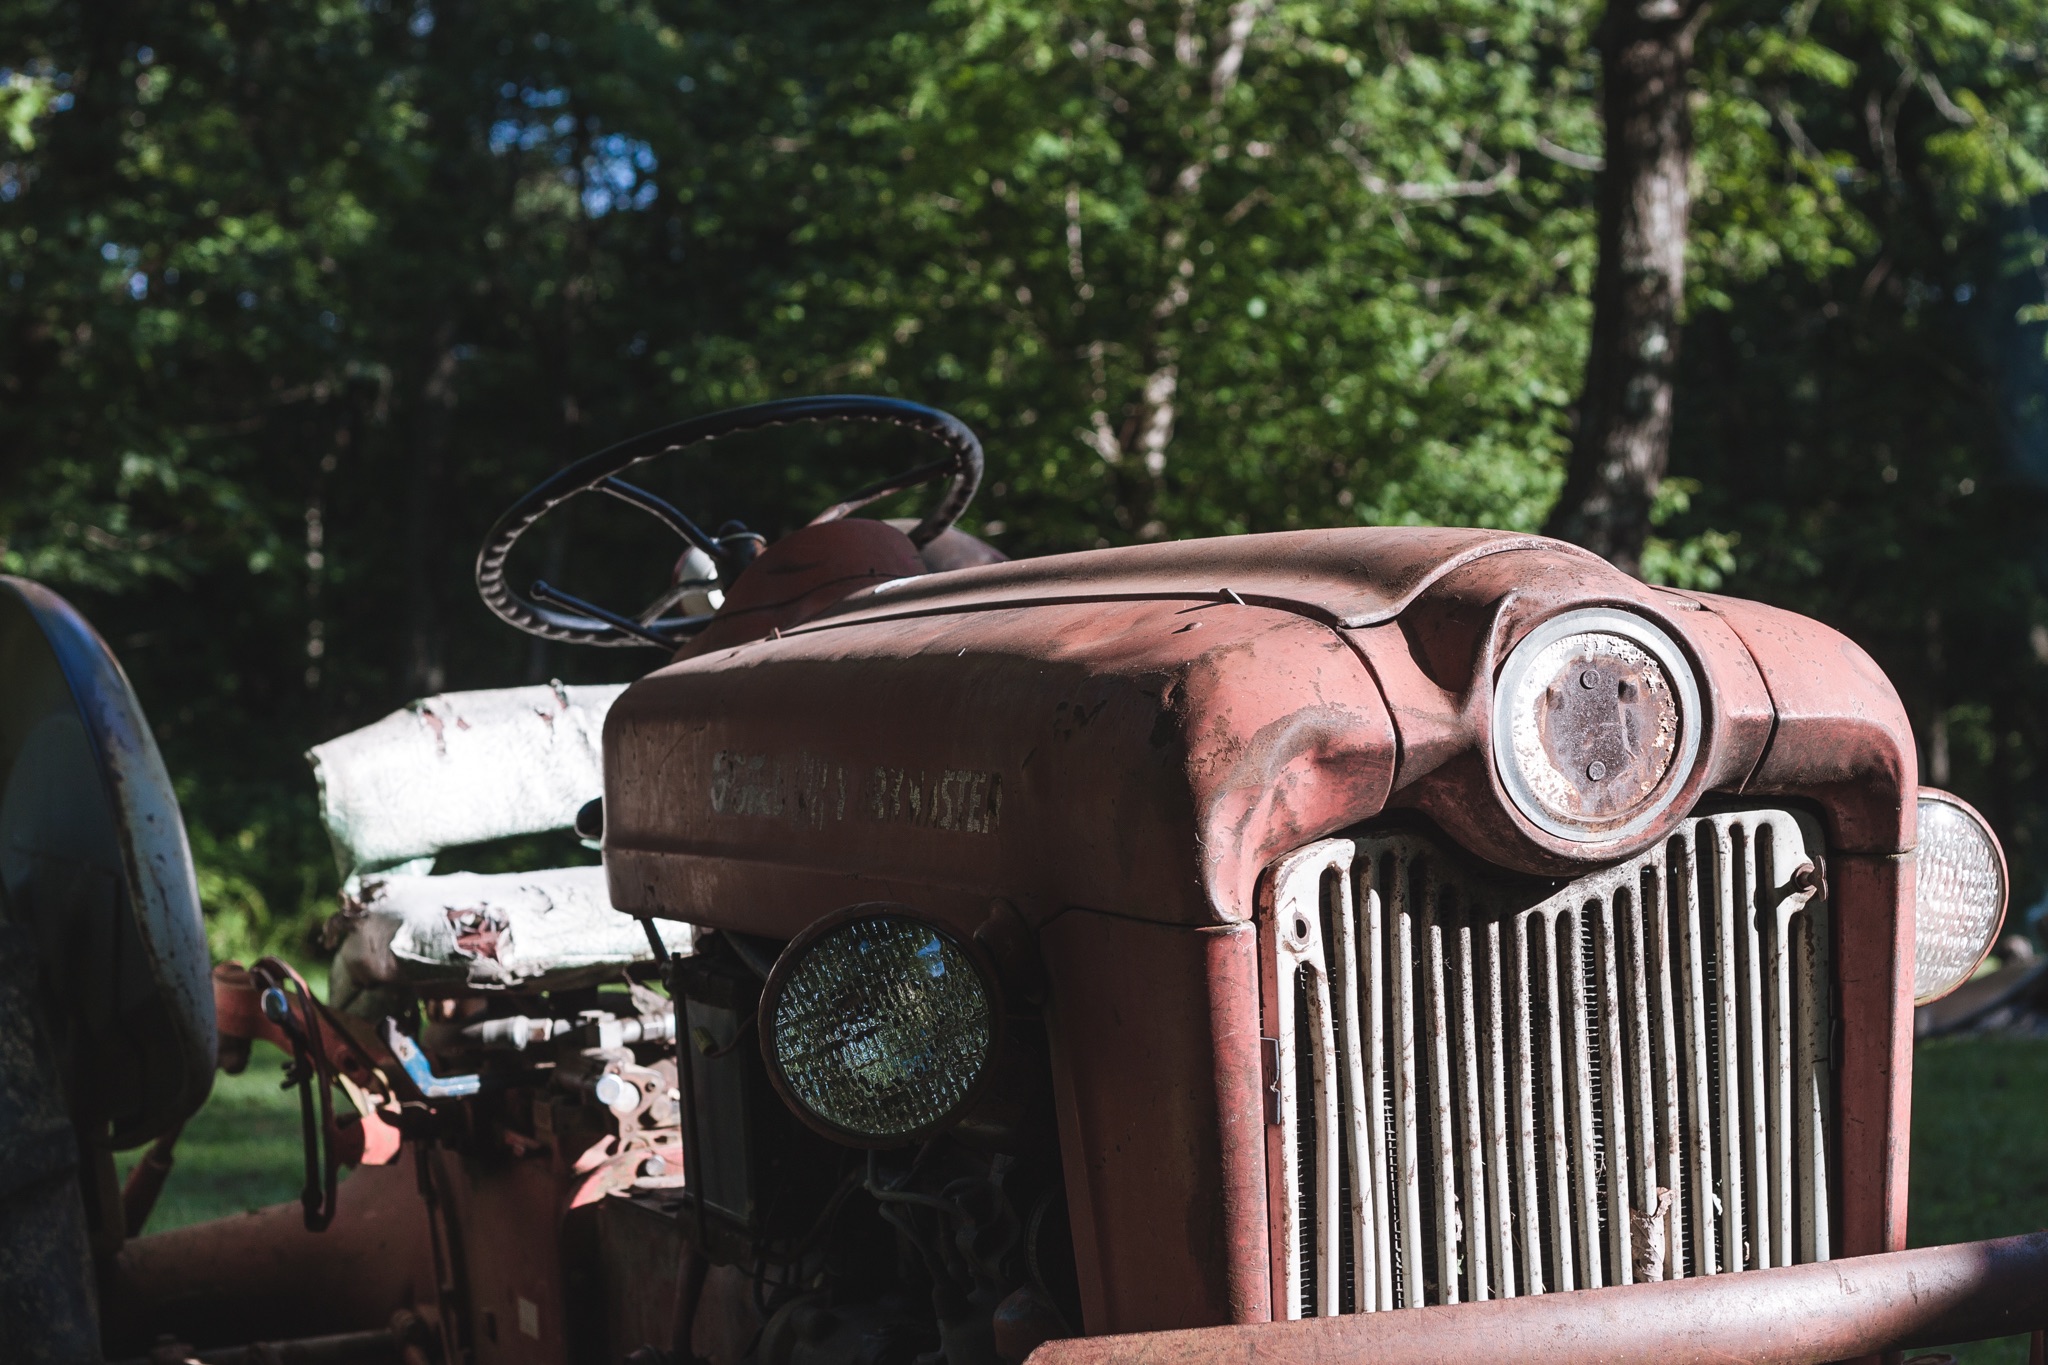
car, vehicle, vintage car, classic, antique car, land vehicle, automobile make